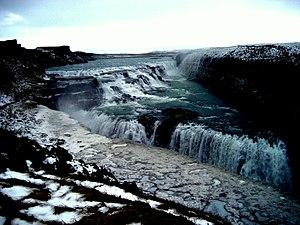
Les chutes d’eau Gullfoss vers de l'hiver à Kjosarsysla, Islande